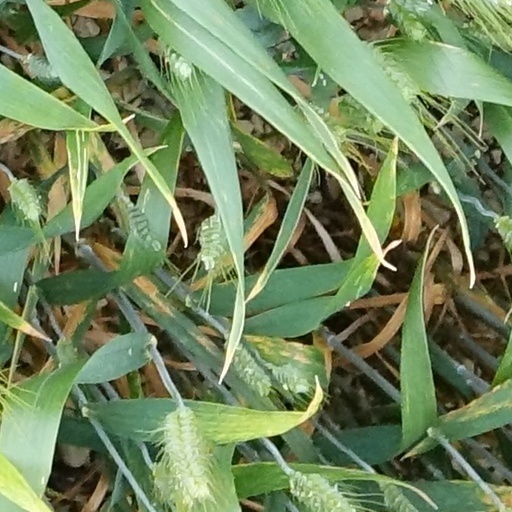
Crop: wheat